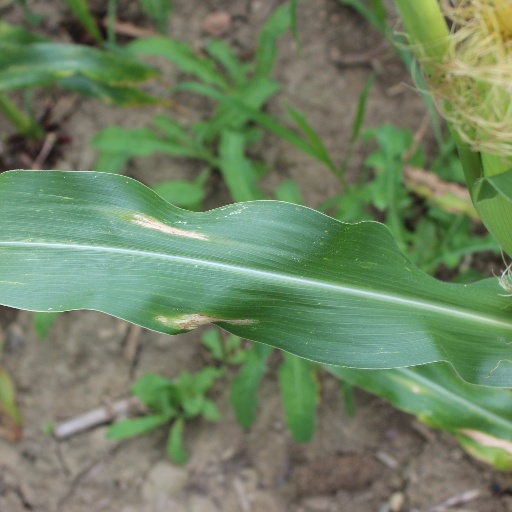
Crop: maize; corn